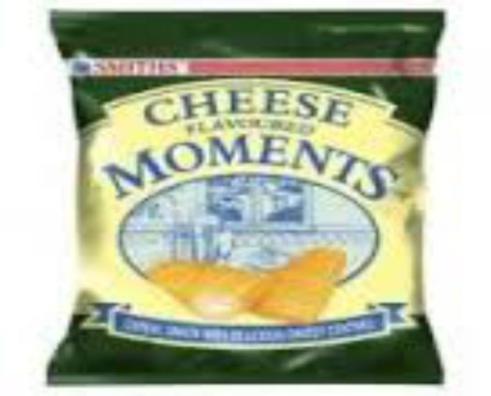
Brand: cheese flavoured moments
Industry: Food